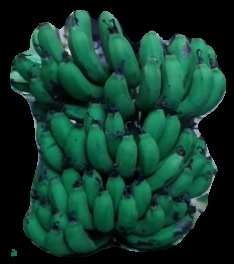
Variety: pachbale
Grade: grade2